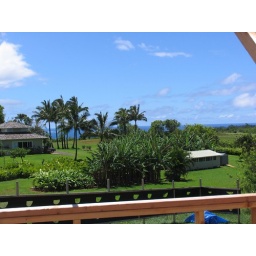
Hanalei Bay view from the bed in master bedroom